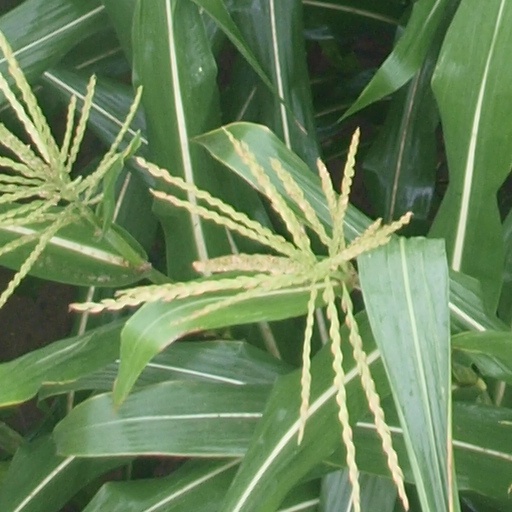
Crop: maize; corn